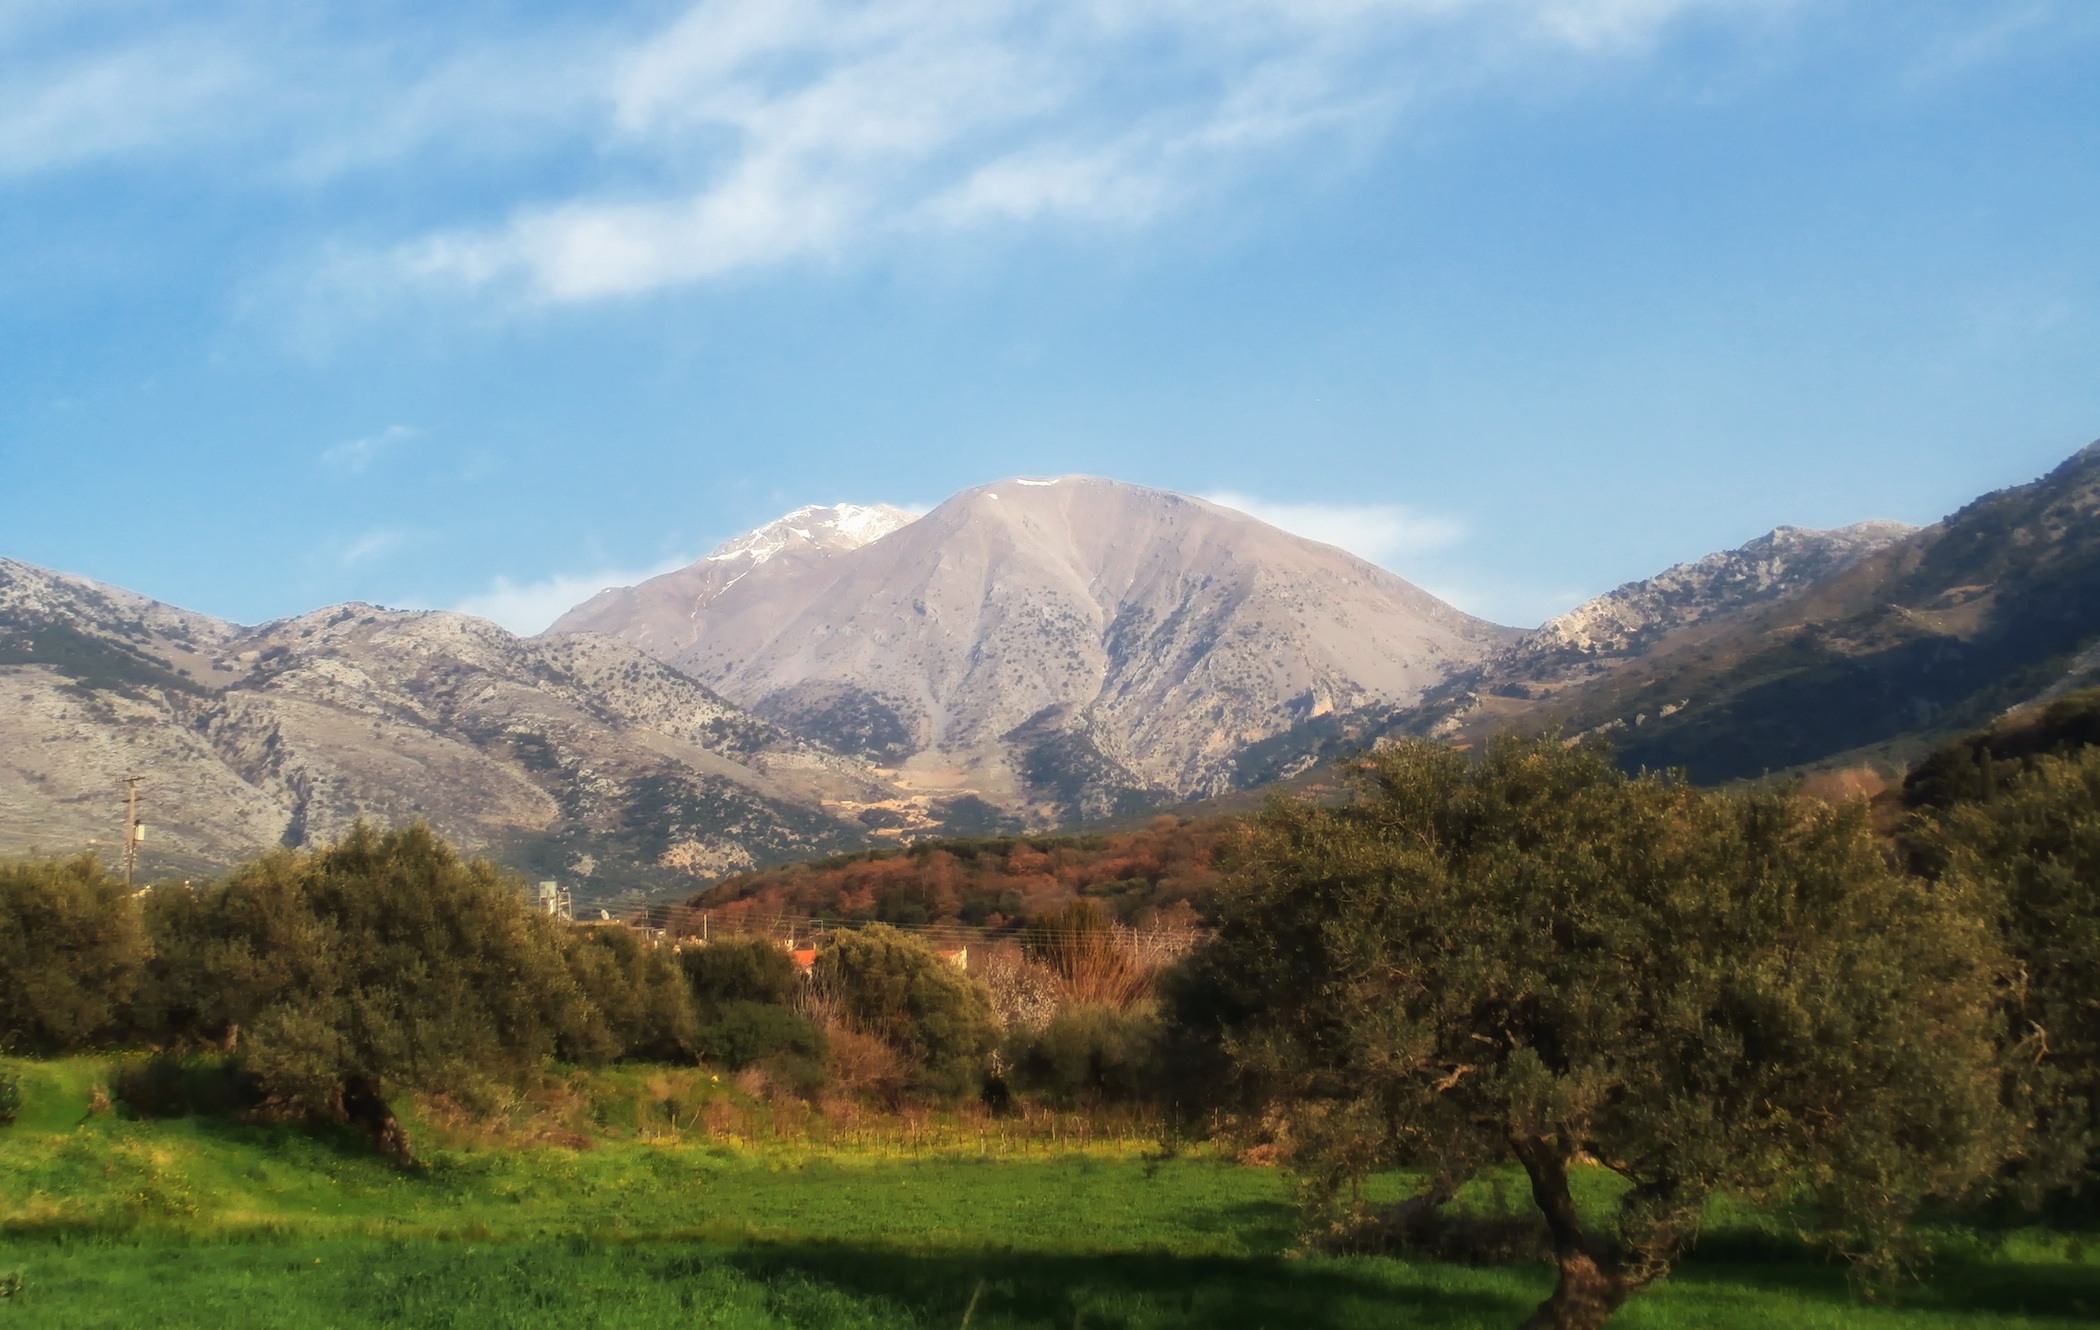
landscape, nature, forest, wilderness, mountain, meadow, countryside, hill, lake, valley, mountain range, rural, scenic, highland, ridge, trees, outdoors, outside, mountains, alps, plateau, vista, fell, loch, crete, rural area, landform, mountain pass, geographical feature, mountainous landforms